Rana Daggubati

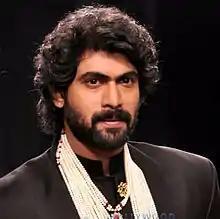
Daggubati in IIJW 2013

The following year, he was a part of the ensemble cast of the Tamil film "Bangalore Naatkal", a remake of the 2014 Malayalam film "Bangalore Days." In 2017, he starred in India's first submarine based Telugu-Hindi bilingual film, "Ghazi". The film's plot is based on the mysterious sinking of PNS "Ghazi" during the Indo-Pakistani War of 1971, in which he played Lieutenant Commander Arjun Varma. He shot for 18 days in a specially constructed underwater set. "Hindustan Times"'s Gautaman Bhaskaran wrote that "Daggubati is wonderfully restrained – a complete changeover from the kind of parts he has been playing so far". Several other critics also praised his performance in the film.